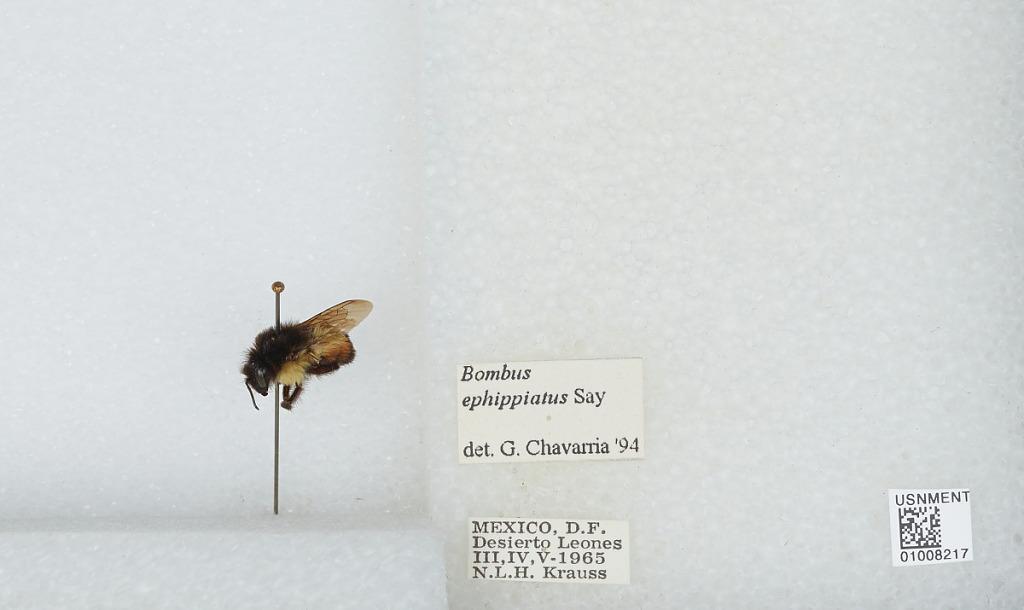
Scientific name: Bombus (Pyrobombus) ephippiatus (Say)
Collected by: N. Krauss
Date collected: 1965-3-1
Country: Mexico
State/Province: Distrito Federal
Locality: Desierto Leones
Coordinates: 19.3128, -99.3064
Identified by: Chavarria, G.